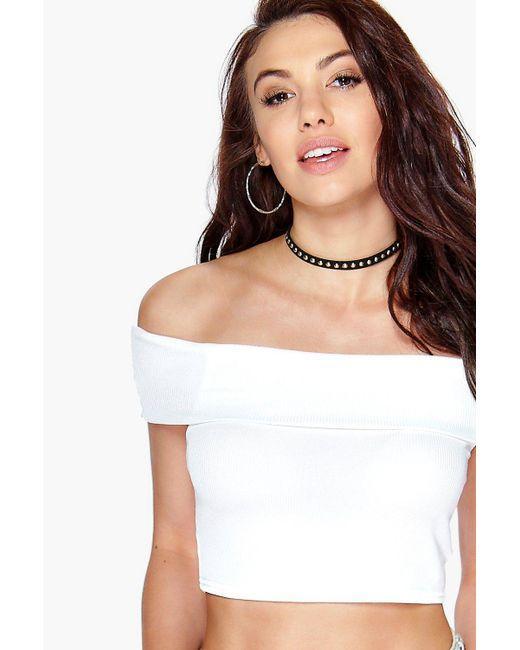
weißes lässiges schulterfreies Crop Top